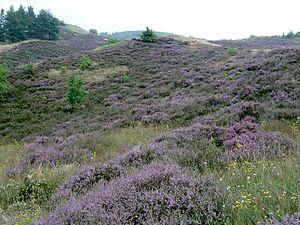
Bruyère désigne de nombreuses espèces de plantes de la famille des Ericaceae.
La lande est un type d'habitat naturel et la formation végétale particulière qui s'y développe, caractérisée par une physionomie de fruticée, c'est-à-dire une formation où dominent des arbrisseaux et des sous-arbrisseaux sclérophylles et sempervirents poussant typiquement sur des sols pauvres, siliceux ou calcaires, et oligotrophes. Elle correspond à des fourrés denses constitués de plantes ligneuses basses ne dépassant généralement pas deux mètres de haut.